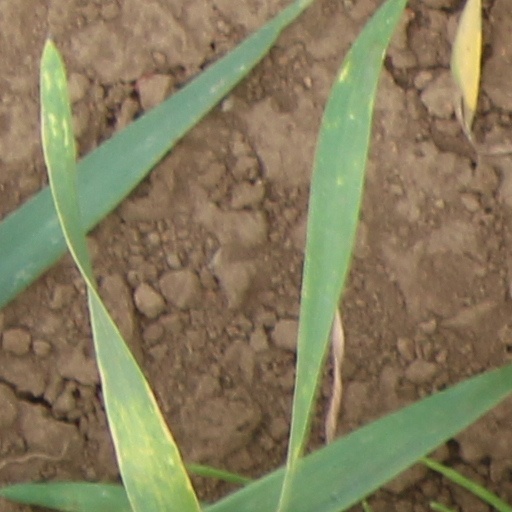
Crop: wheat